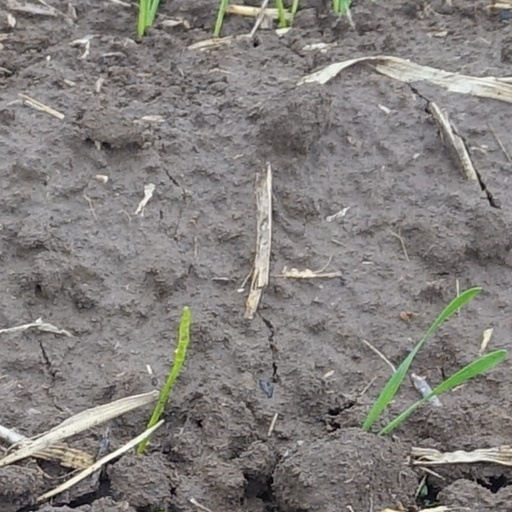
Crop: wheat